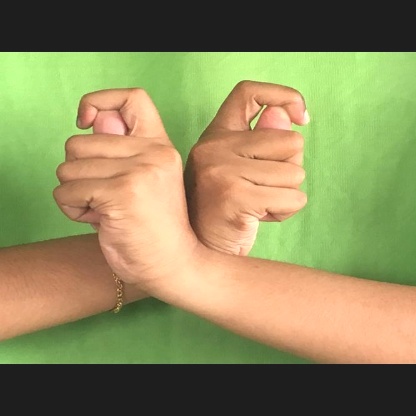
Mudra: Berunda